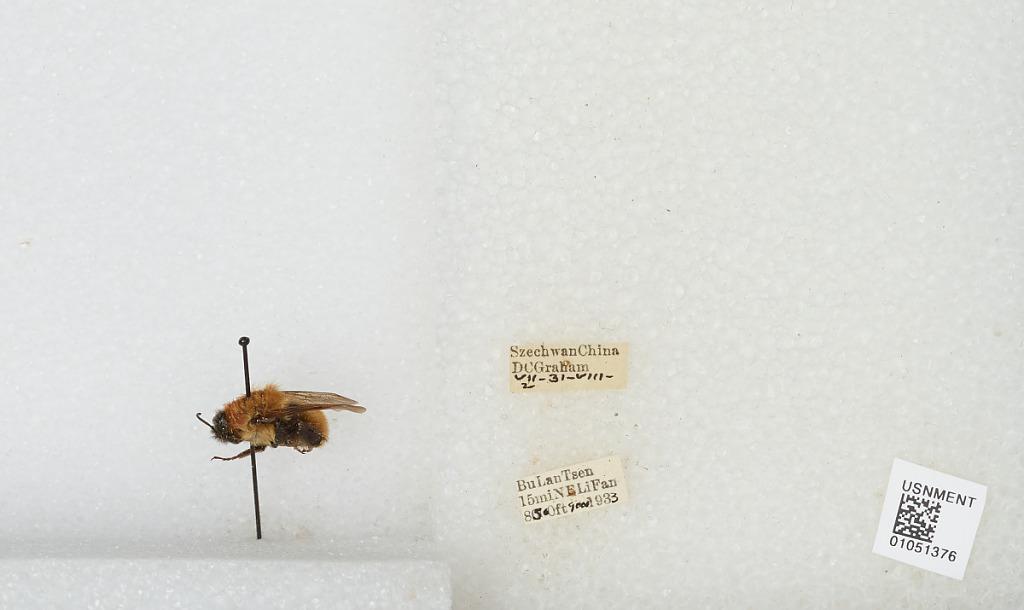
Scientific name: Bombus sp.
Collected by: D. Graham
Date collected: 1933-7-31
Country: China
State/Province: Sichuan
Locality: Bu Lan Tsen 15 mile NE Li Fan